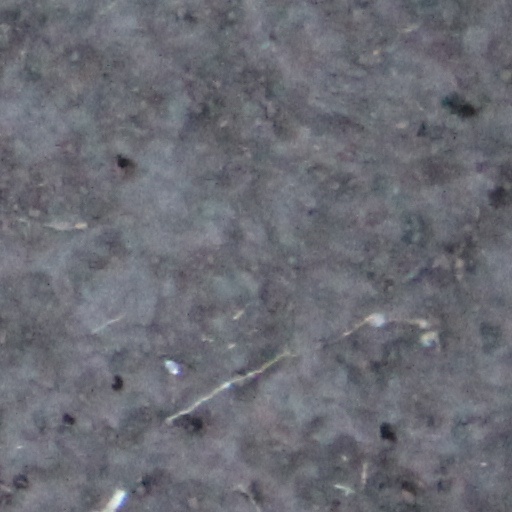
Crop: wheat